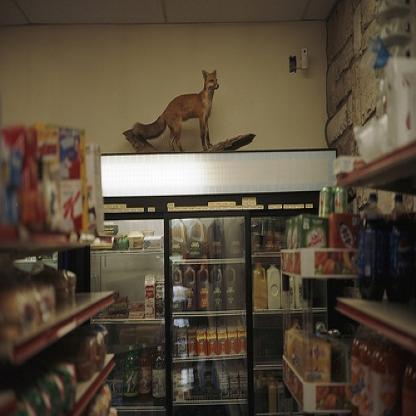
Scene: Indoor